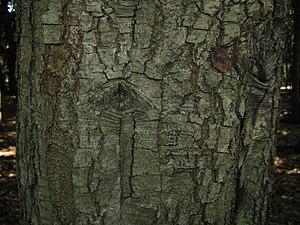
Quercus gilva est une espèce d'arbres à feuilles persistantes de la famille des Fagaceae.